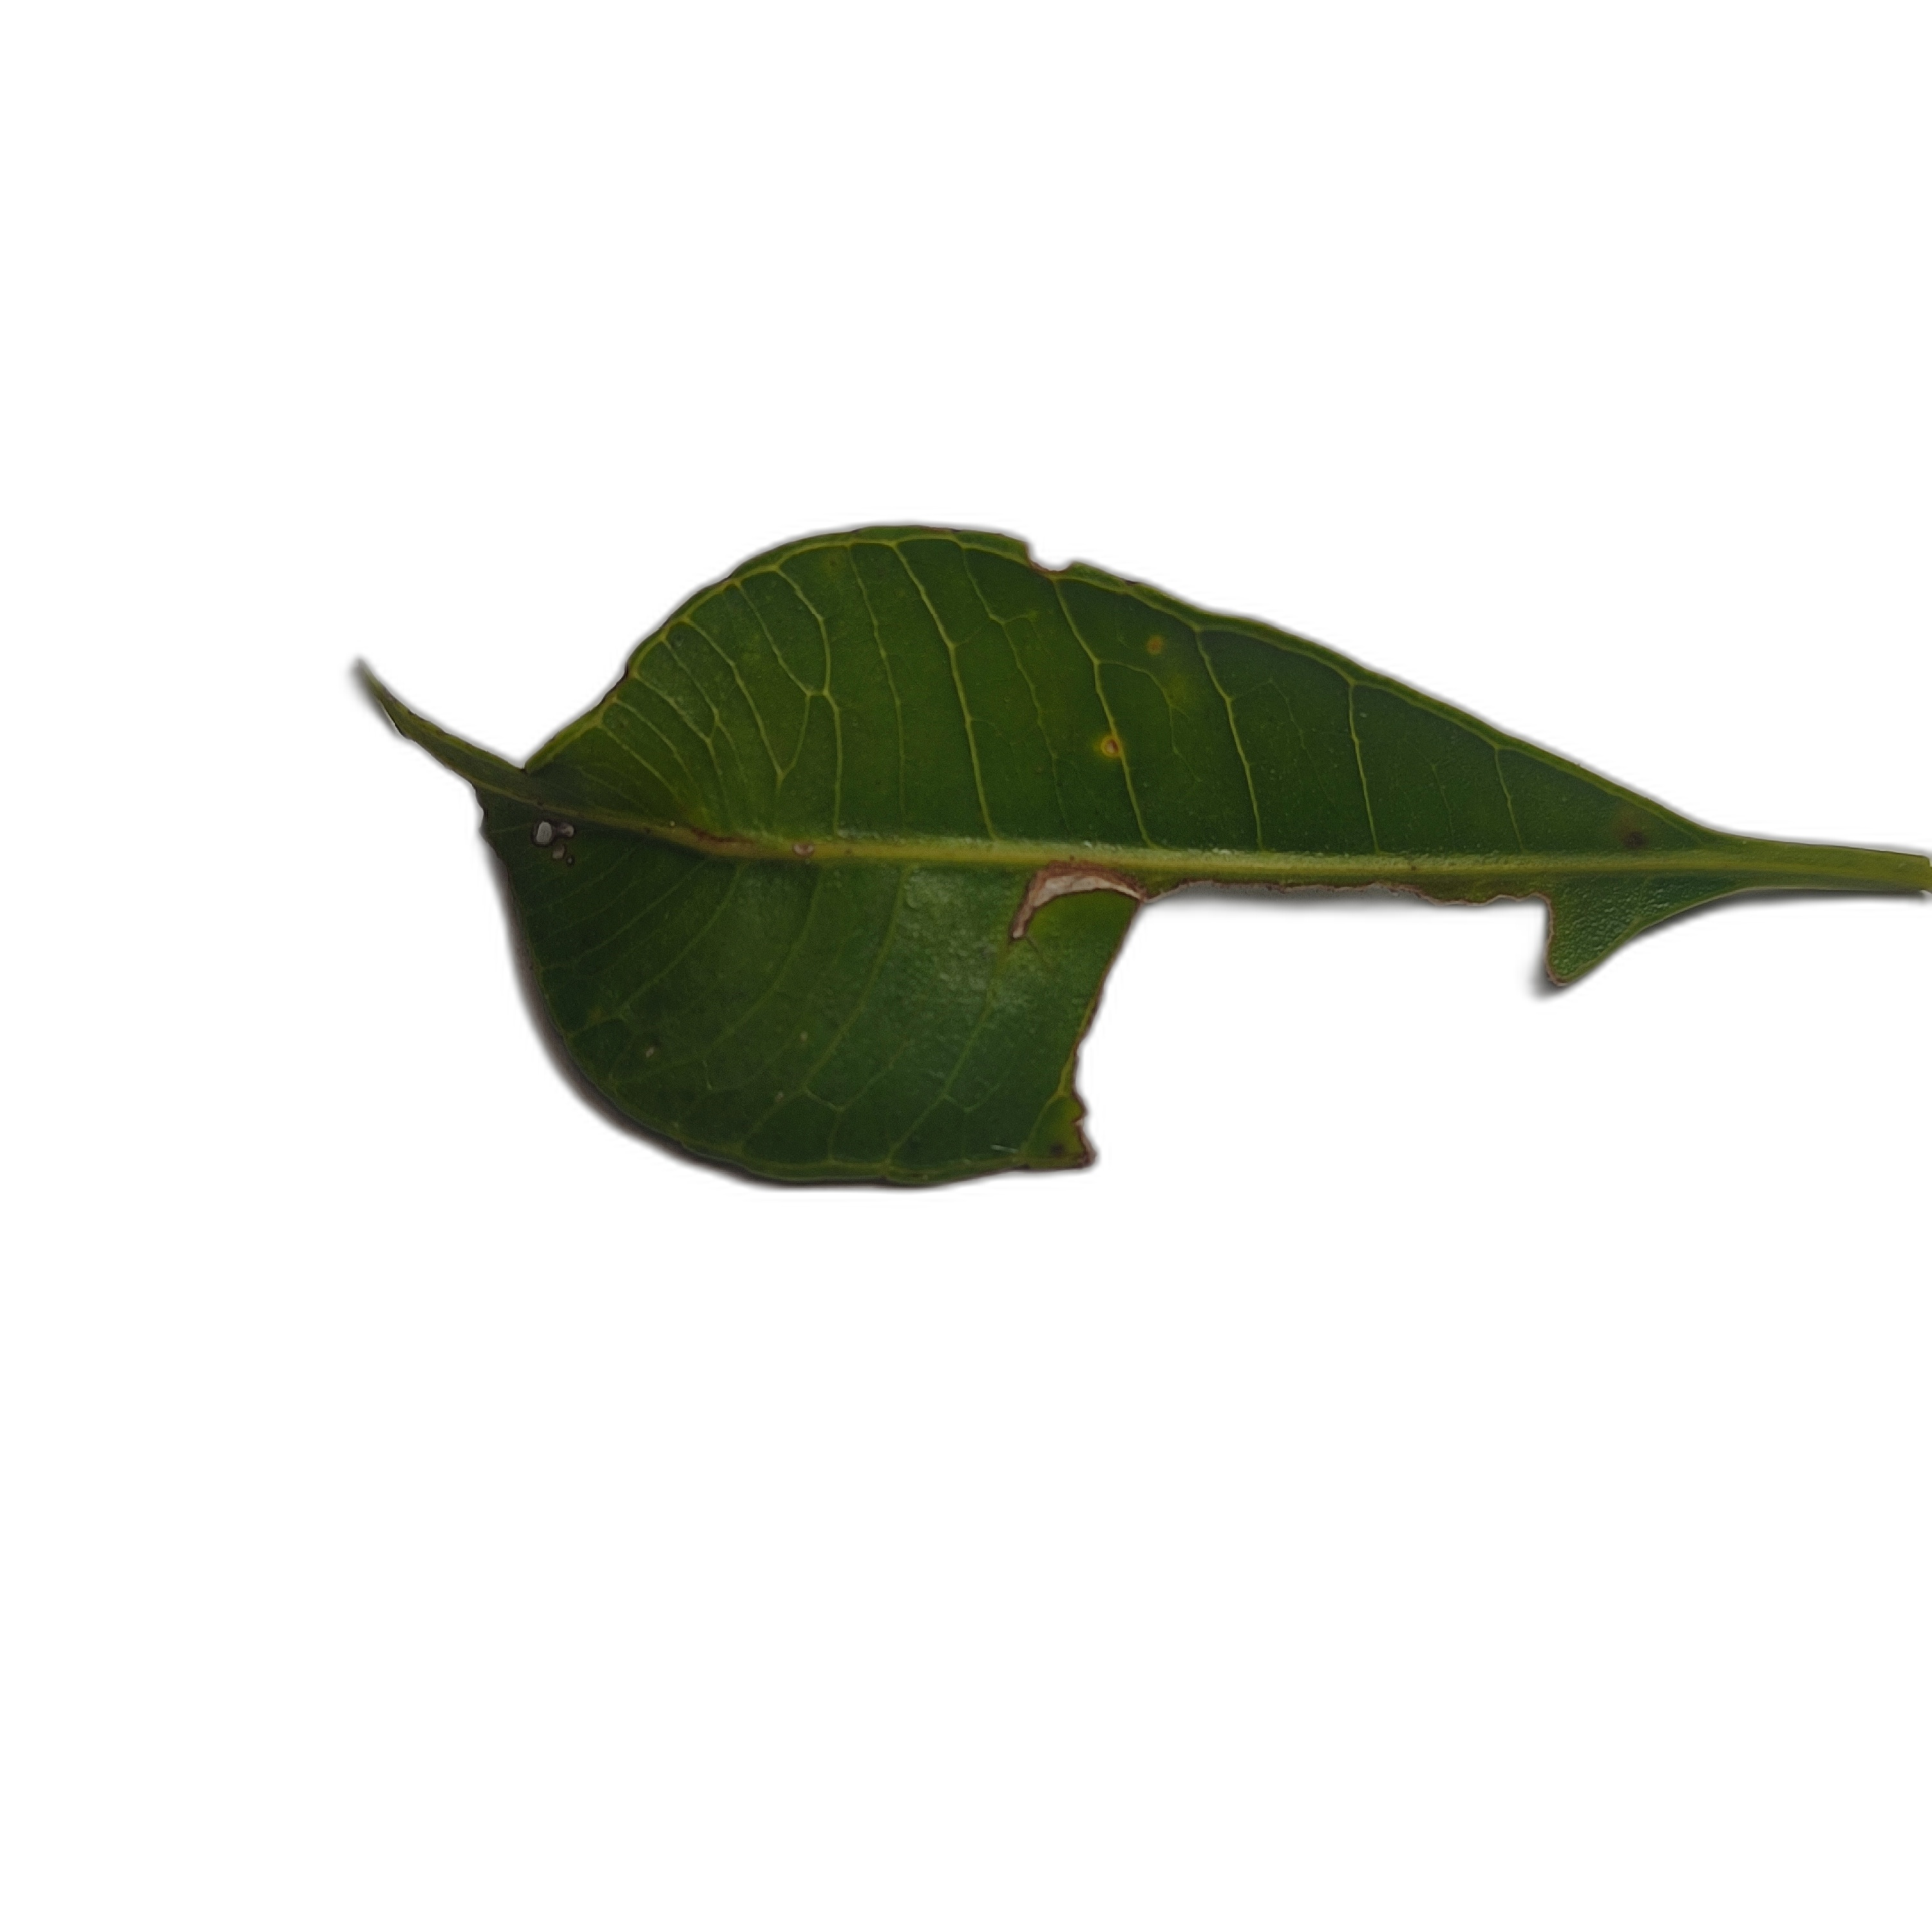
Label: not_healthy